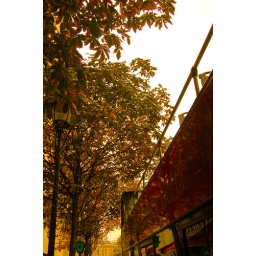
red bus in Paris